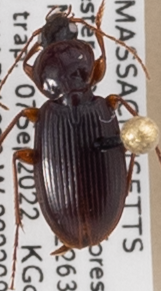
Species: Synuchus impunctatus
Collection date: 2022-09-07
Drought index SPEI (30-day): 0.03
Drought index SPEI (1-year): -0.71
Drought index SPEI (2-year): -0.24